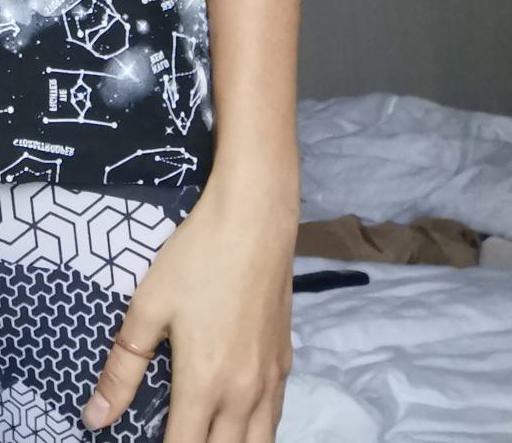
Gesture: no_gesture